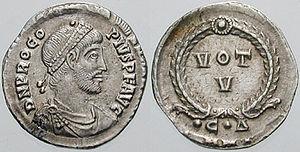
365 est une année commune commençant un samedi.